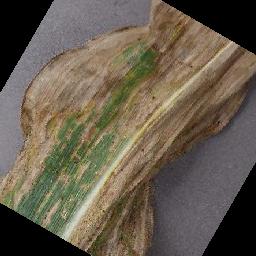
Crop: corn
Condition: (maize)_cercospora_spot_gray_spot